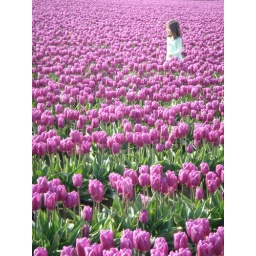
The story of the girl in the blue dress